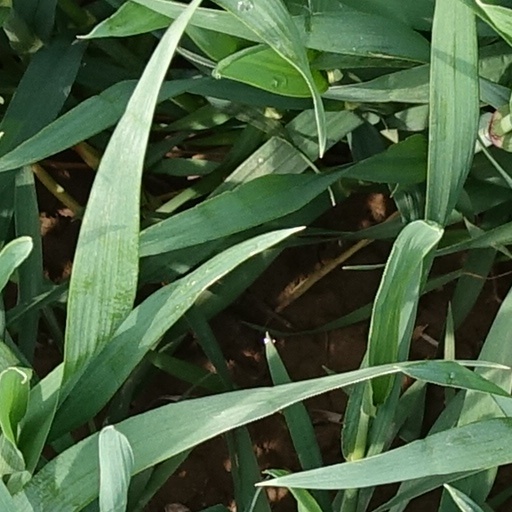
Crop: wheat